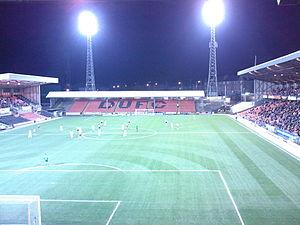
Le Tannadice Park est un stade de football construit en 1883 et situé à Dundee.